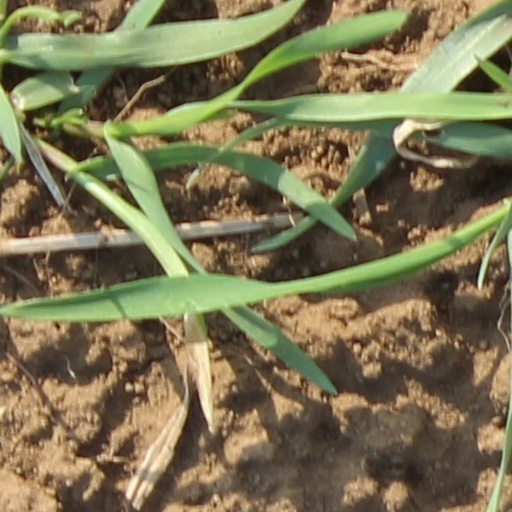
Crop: wheat